Plato (crater)

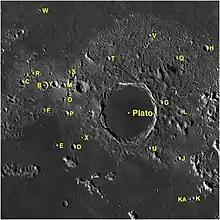
Plato and its satellite craters

By convention these features are identified on lunar maps by placing the letter on the side of the crater midpoint that is closest to Plato.